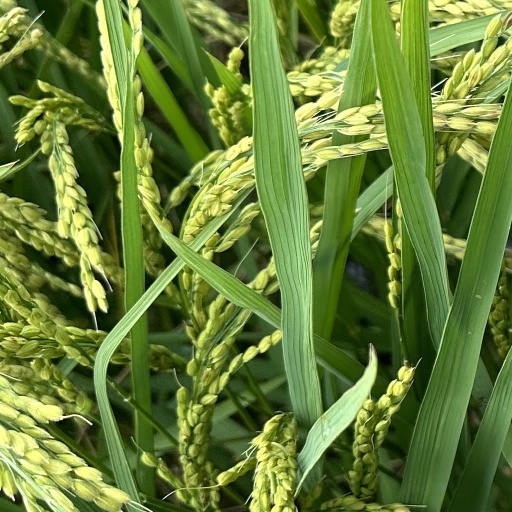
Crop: rice